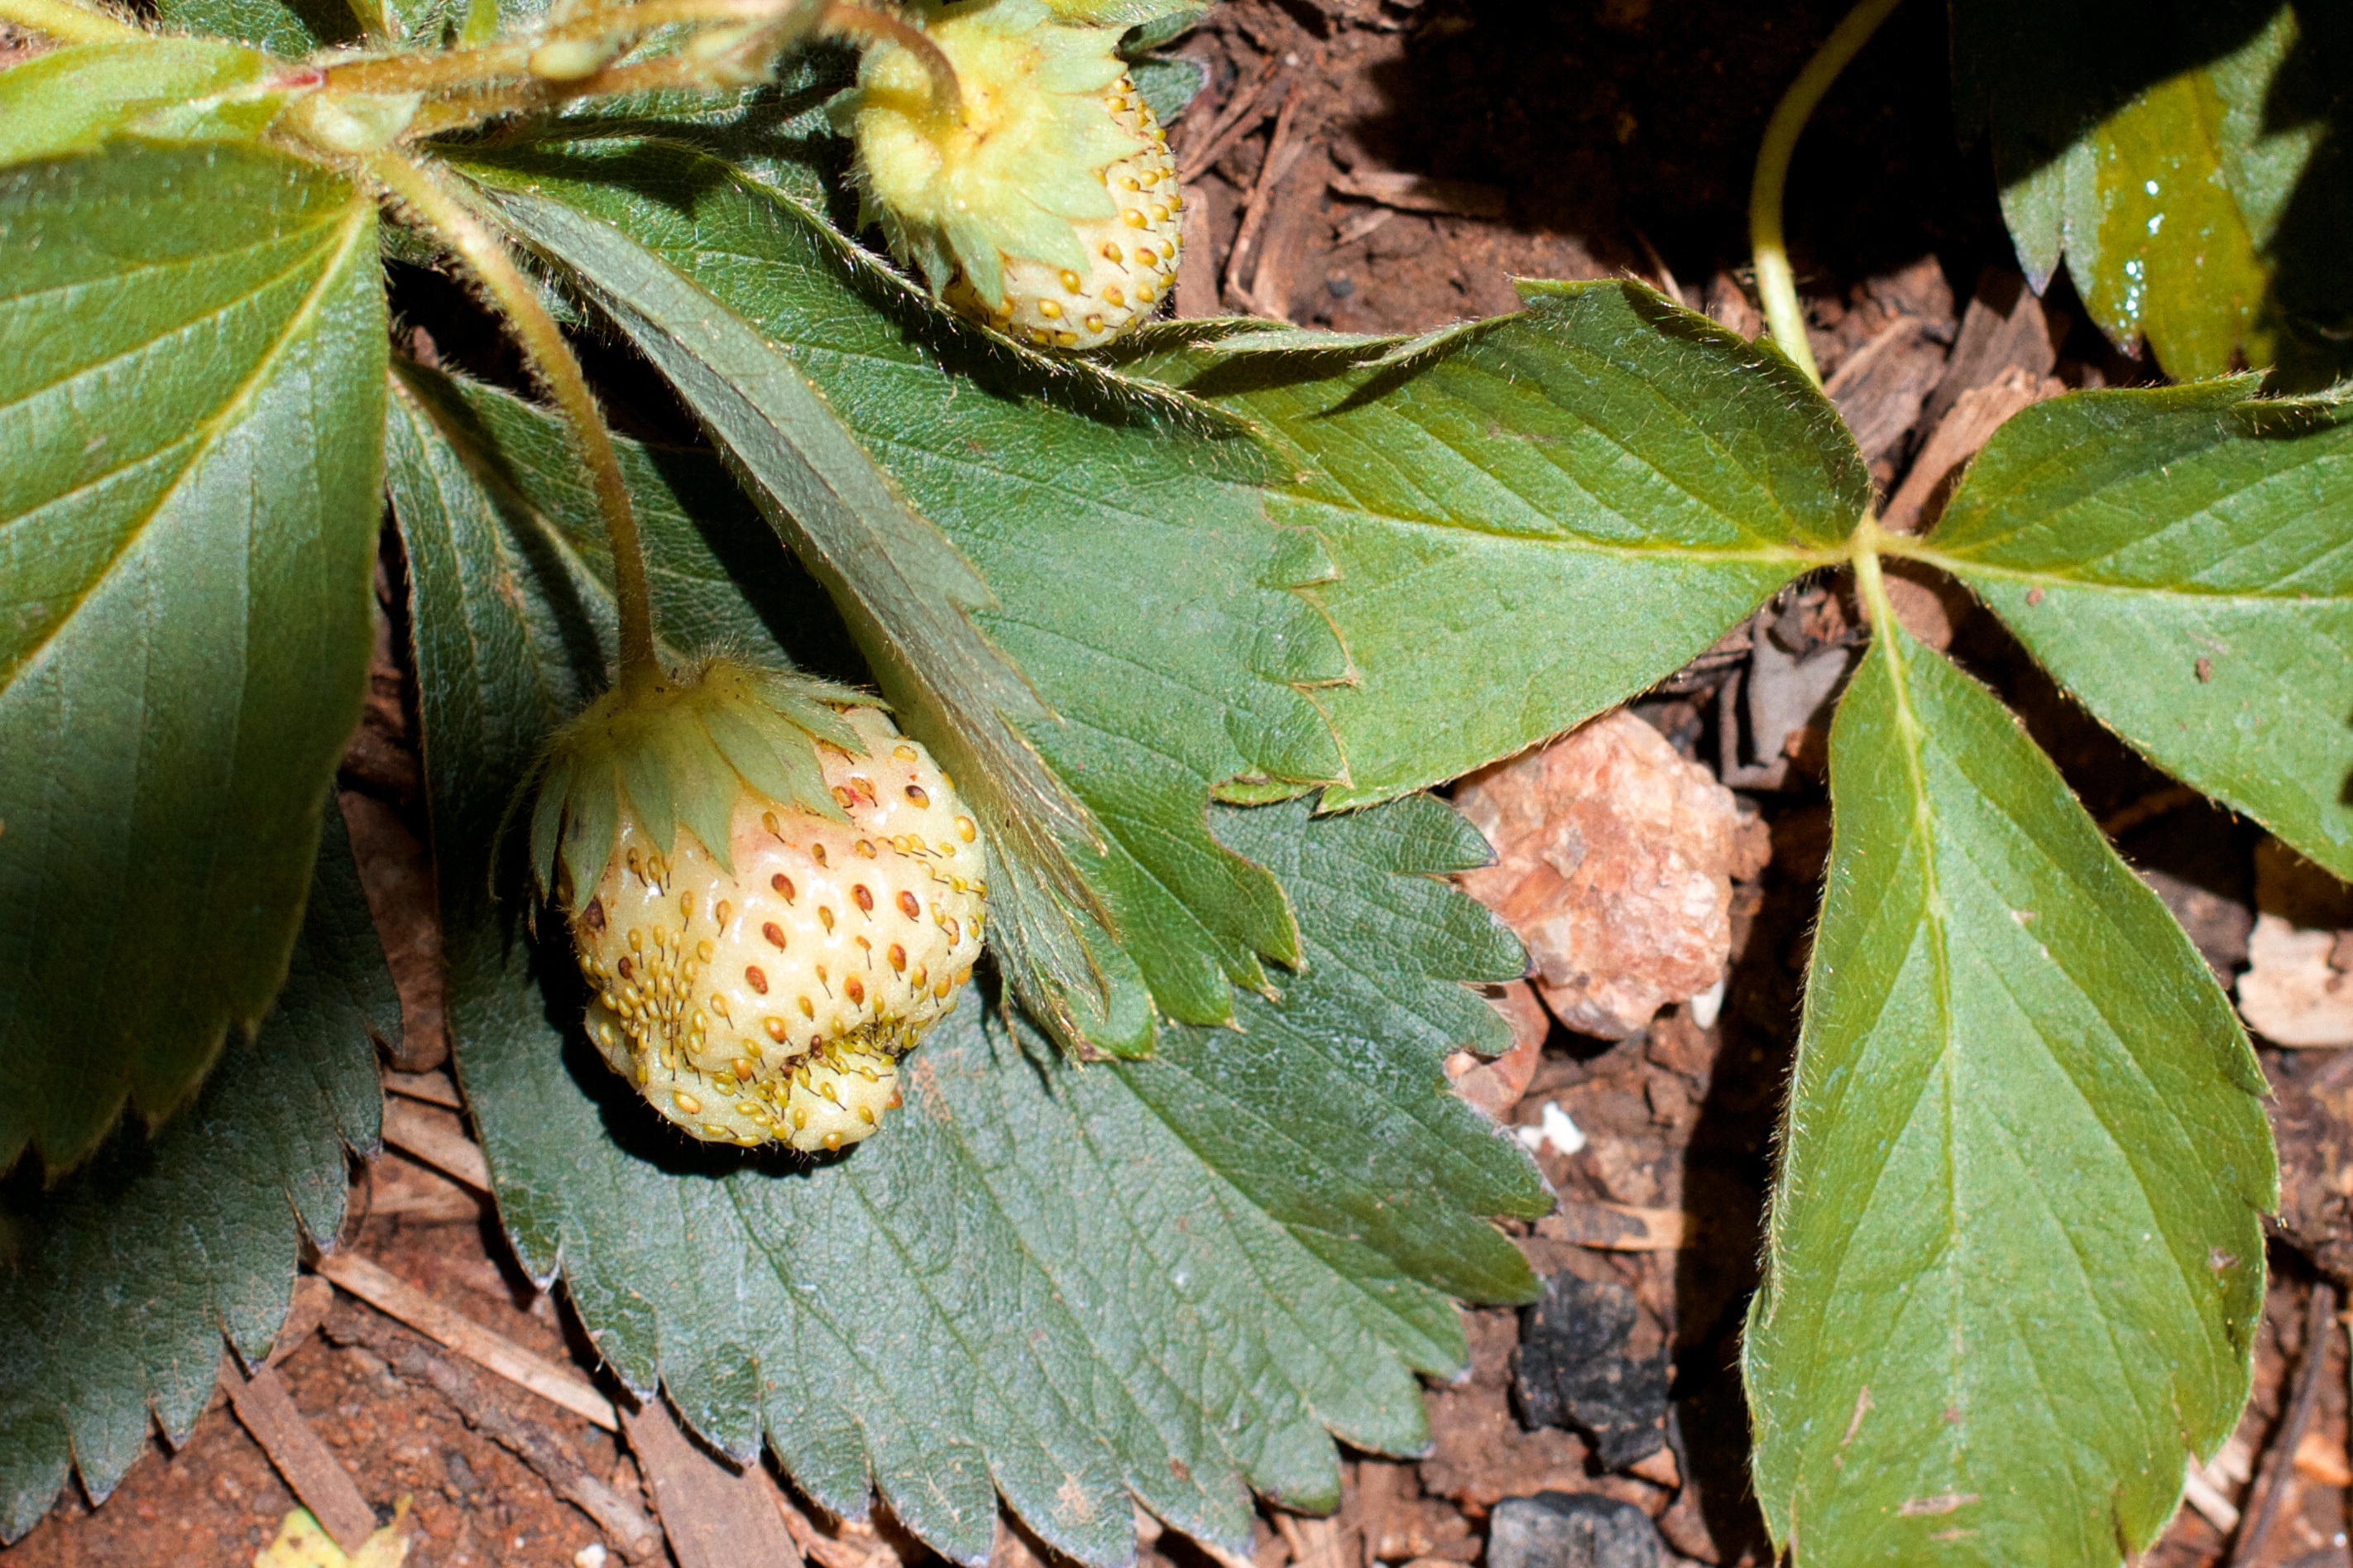
tree, plant, fruit, leaf, flower, food, produce, botany, flora, deciduous, flowering plant, woody plant, land plant, plant pathology